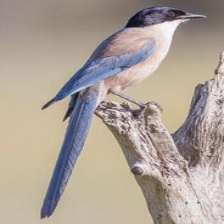
Species: IBERIAN MAGPIE
Scientific name: CYANOPICA COOKI
ImageNet parent category: magpie